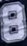
Number: 8